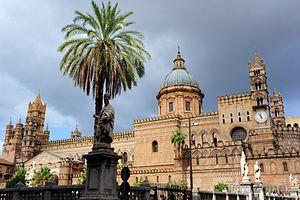
Palerme arabo-normande et les cathédrales de Cefalú et Monreale est le nom officiel donné par l'UNESCO à un ensemble de monuments datant de l’époque du royaume normand de Sicile.